Battle of Monterrey

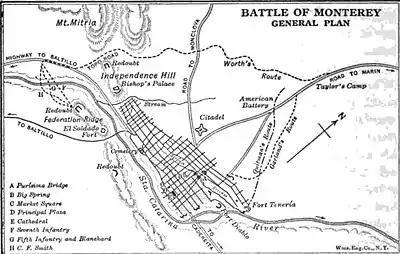
Monterrey disposition of forces

Ampudia had moved beyond the armistice line by 30 September and San Luis Potosi by early November.